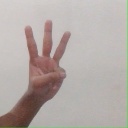
अक्षर: व